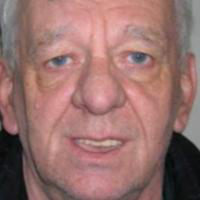
Age group: age 66-80